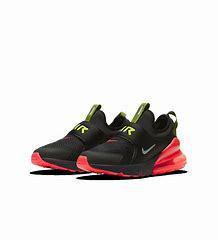
Brand: Nike
Model: Air Max 270 Extreme